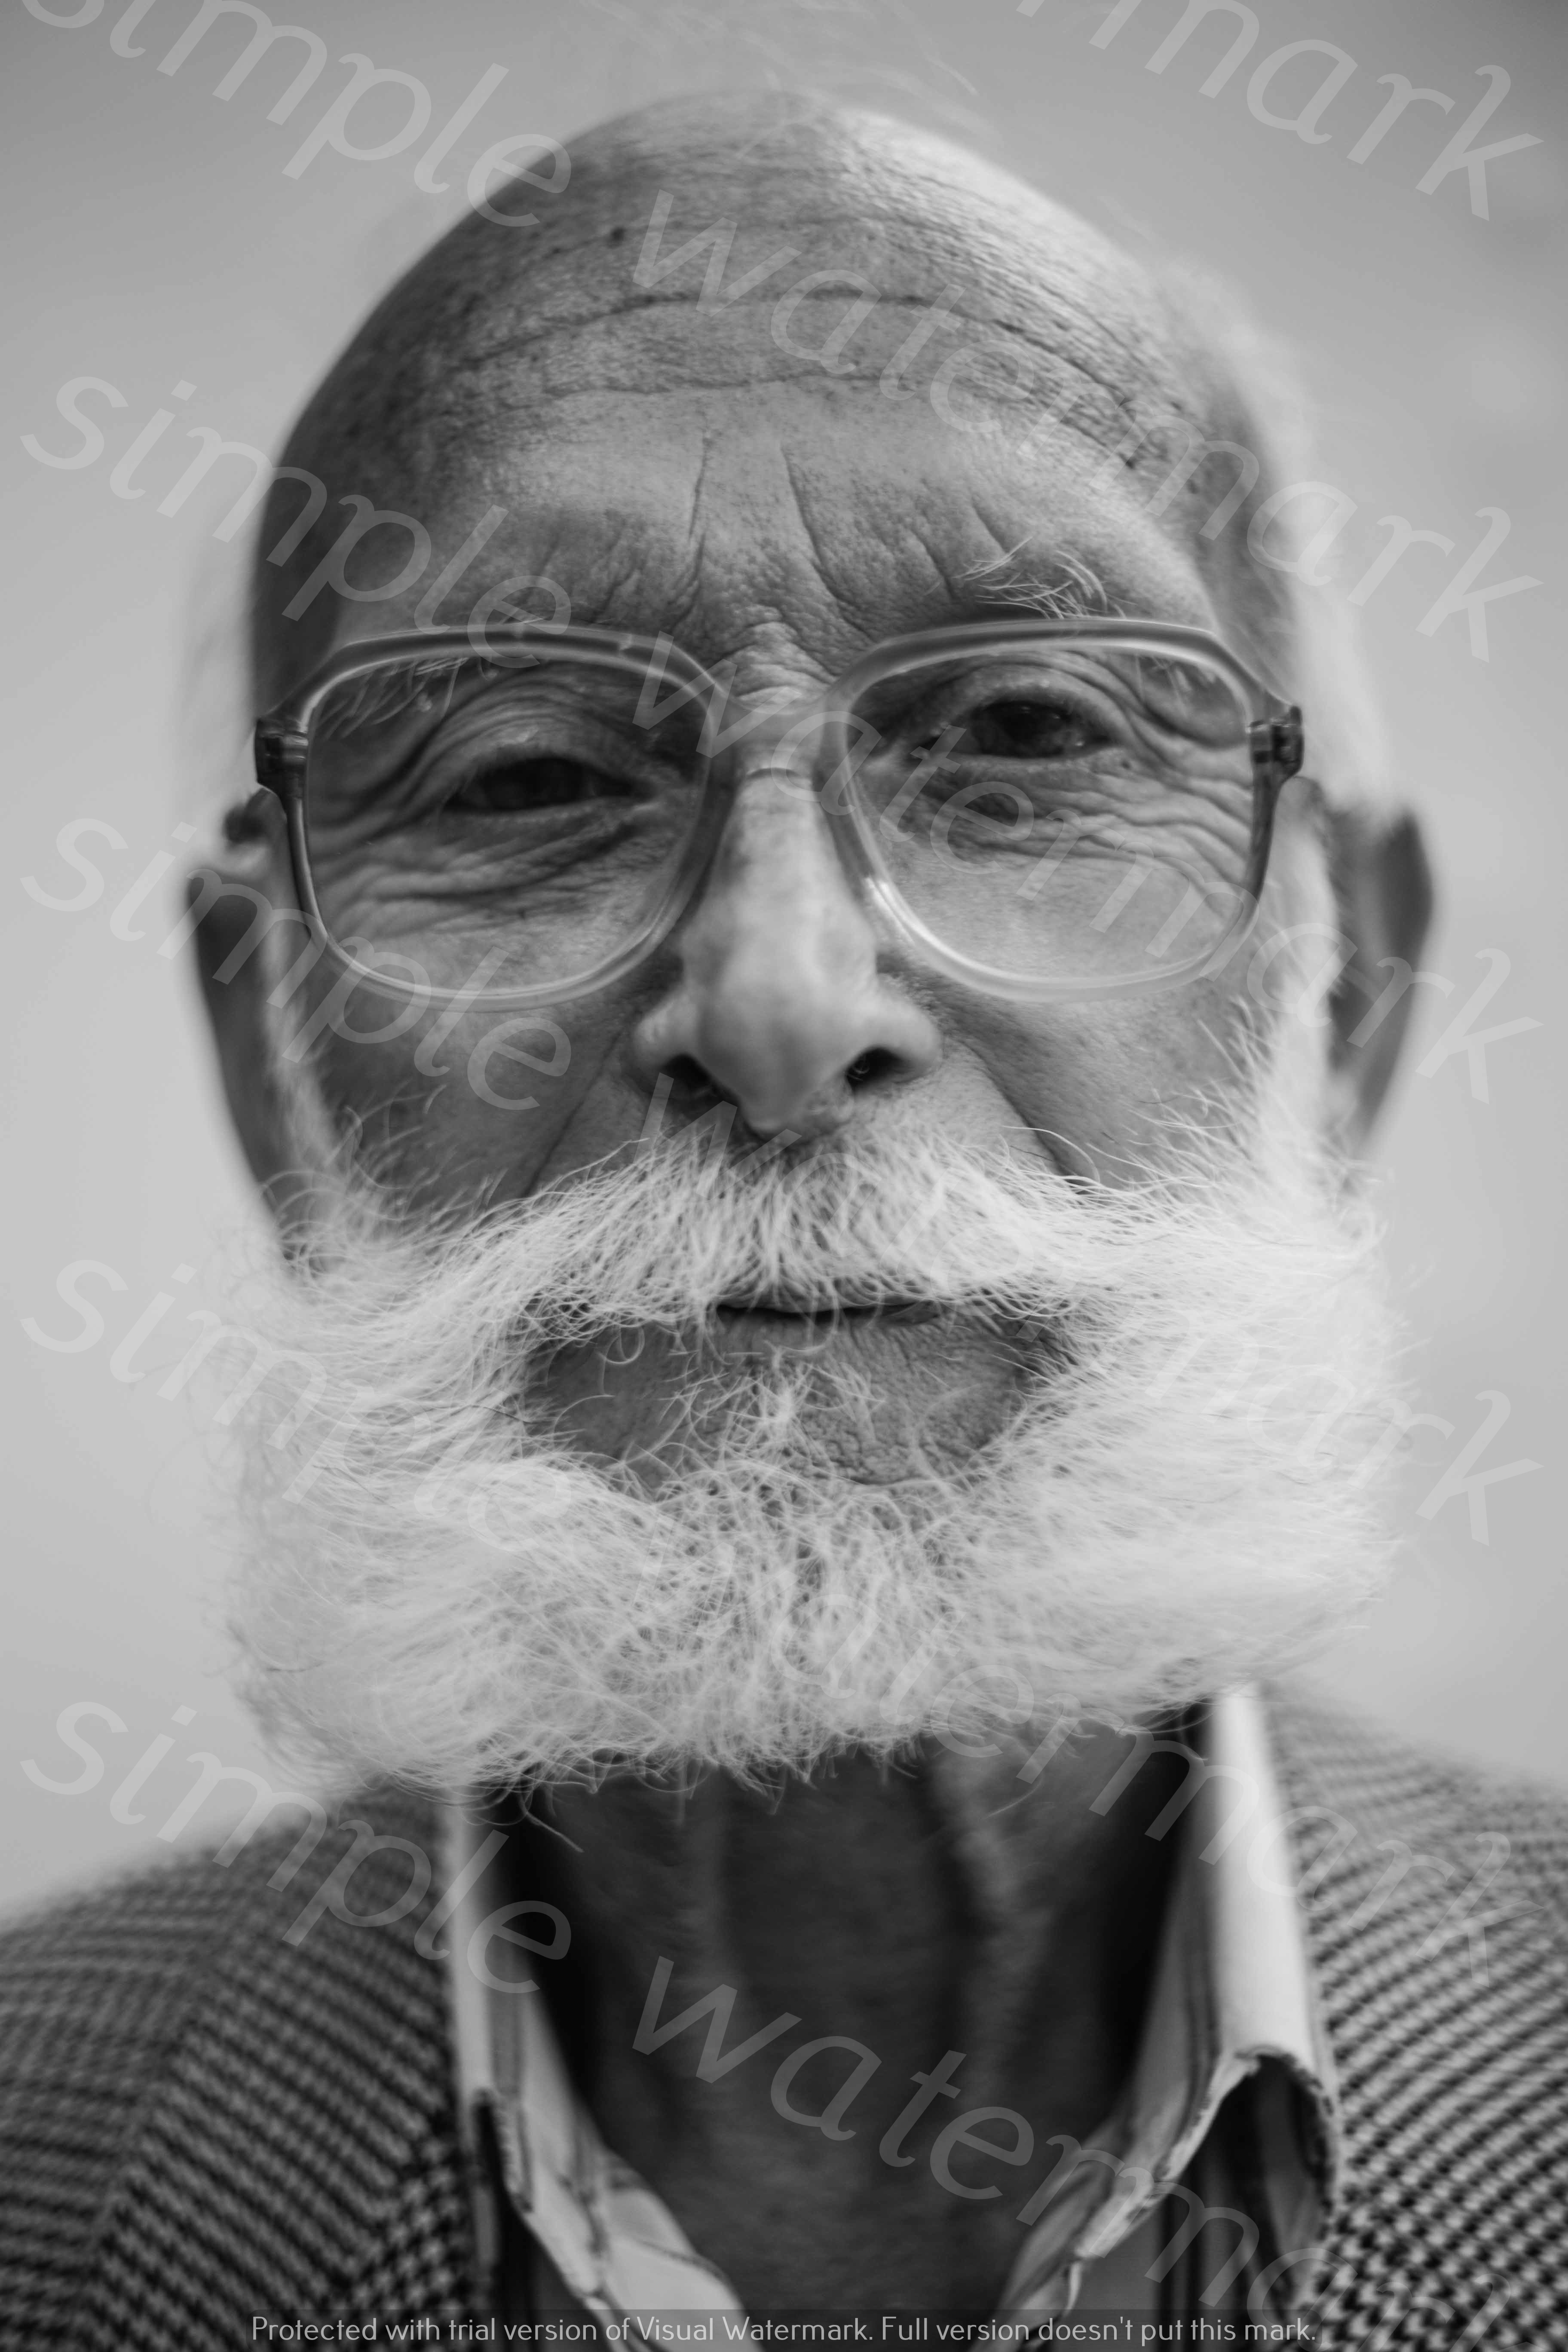
Label: Watermark